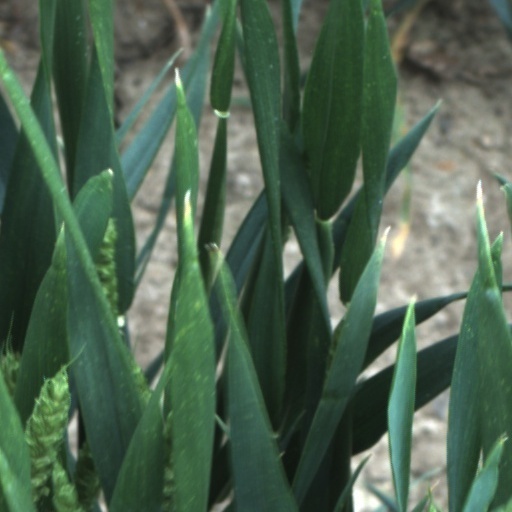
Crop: wheat